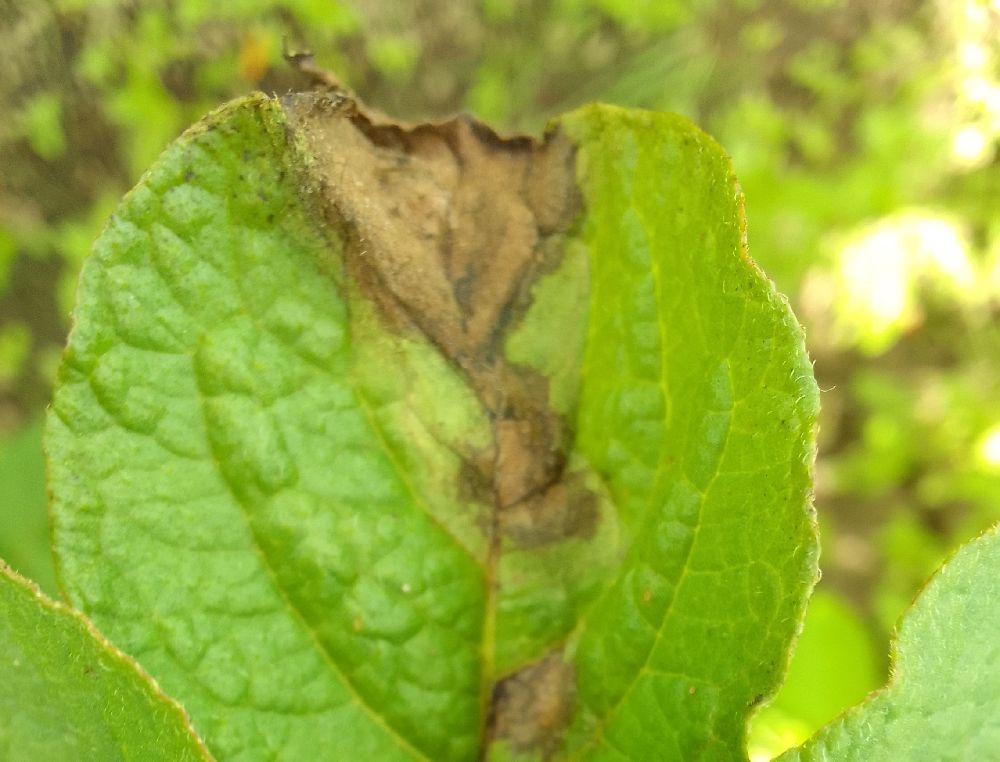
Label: Late blight